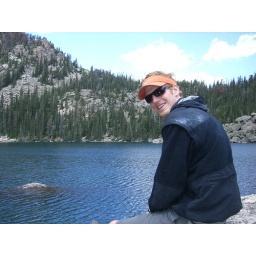
... an Indian word meaning &amp;quot;rock&amp;quot; ... an apt description for this mountain lake surrounded by huge boulders.